Good Luck Flag

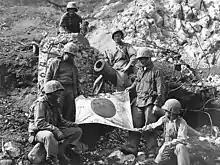
U.S Marines capture a Japanese flag on Iwo Jima

In Sid Phillips's book, "You'll Be Sor-ree", Phillips describes the role of Japanese flags in the Pacific War: "Every Jap seemed to have a personal silk flag with Jap writing all over it and a large meatball in the center." There are numerous books describing as souvenirs taken home by U.S. Marines and members of the U.S. Army Infantry. Another example is found in Eugene Sledge's book, "With the Old Breed": "The men gloated over, compared, and often swapped their prizes. It was a brutal, ghastly ritual the likes of which have occurred since ancient times on battlefields where antagonists have possessed a profound mutual hatred." In a 2008 article in the "Monroe News", a World War II veteran spoke of his experiences bringing back a flag from the Pacific War, stating that he did not search every Japanese soldier he shot, as there was usually not enough time; the flag he eventually brought home was found on the island of Mindanao in the Philippines. According to his experiences, soldiers did not take home large souvenirs, such as katanas, for fear that someone would steal it, but a flag could be easily concealed. The flag he himself took as a souvenir was in the process of repatriation, with Dr. Yasuhiko Kaji searching for the owner and their family in Japan.